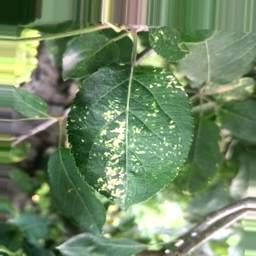
Label: Apple_Mosaic